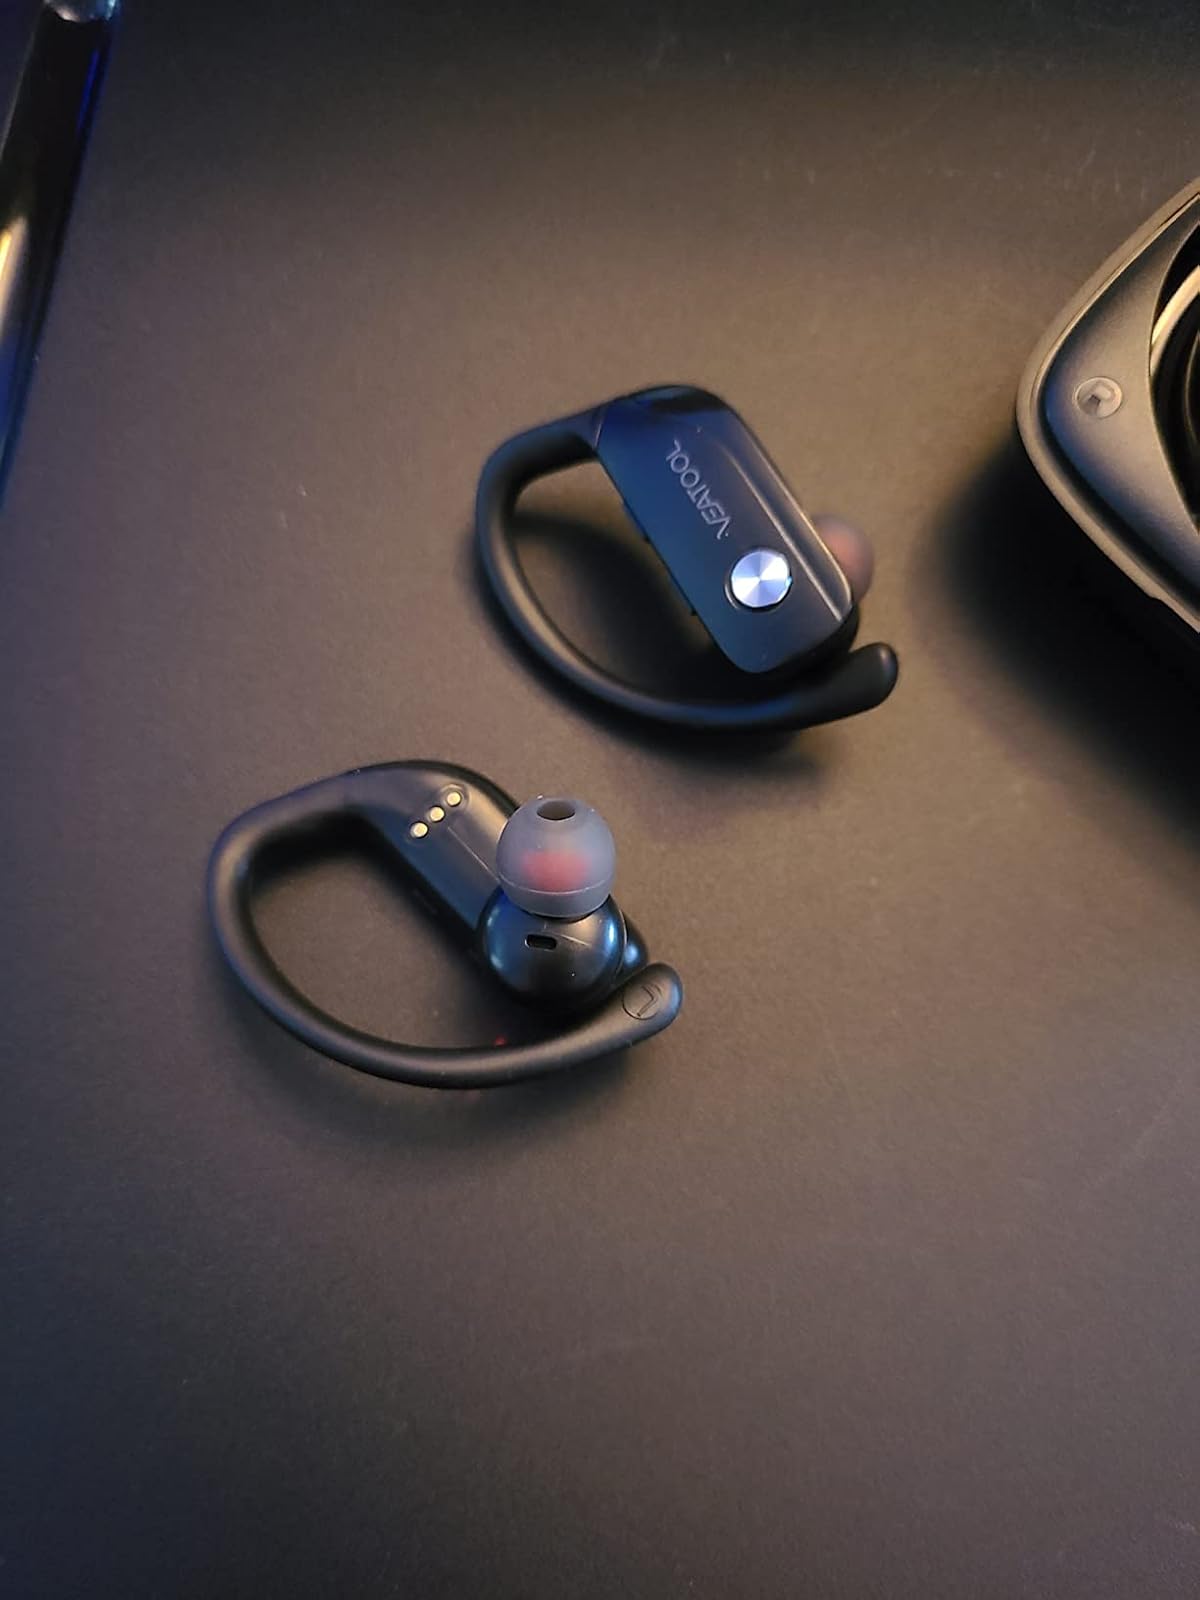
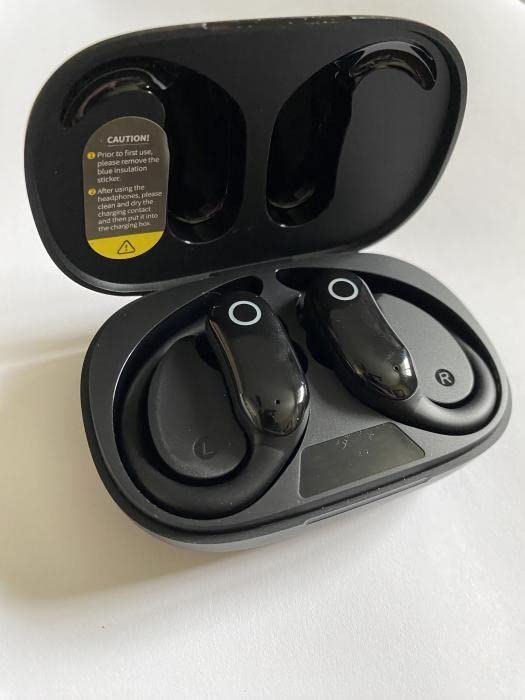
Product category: earbuds
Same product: no